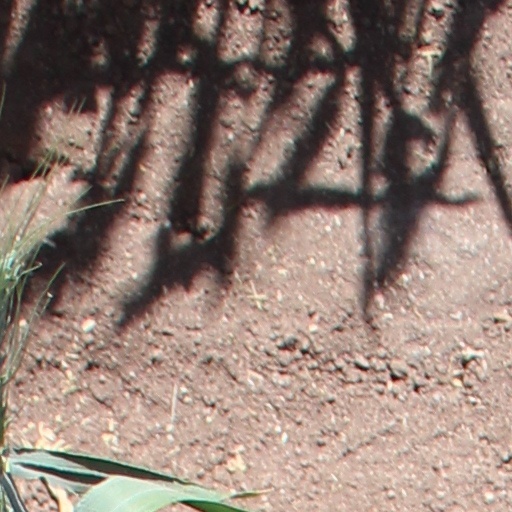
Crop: wheat